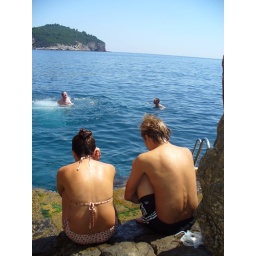
Topdeck Travel crew swimming in the ocean